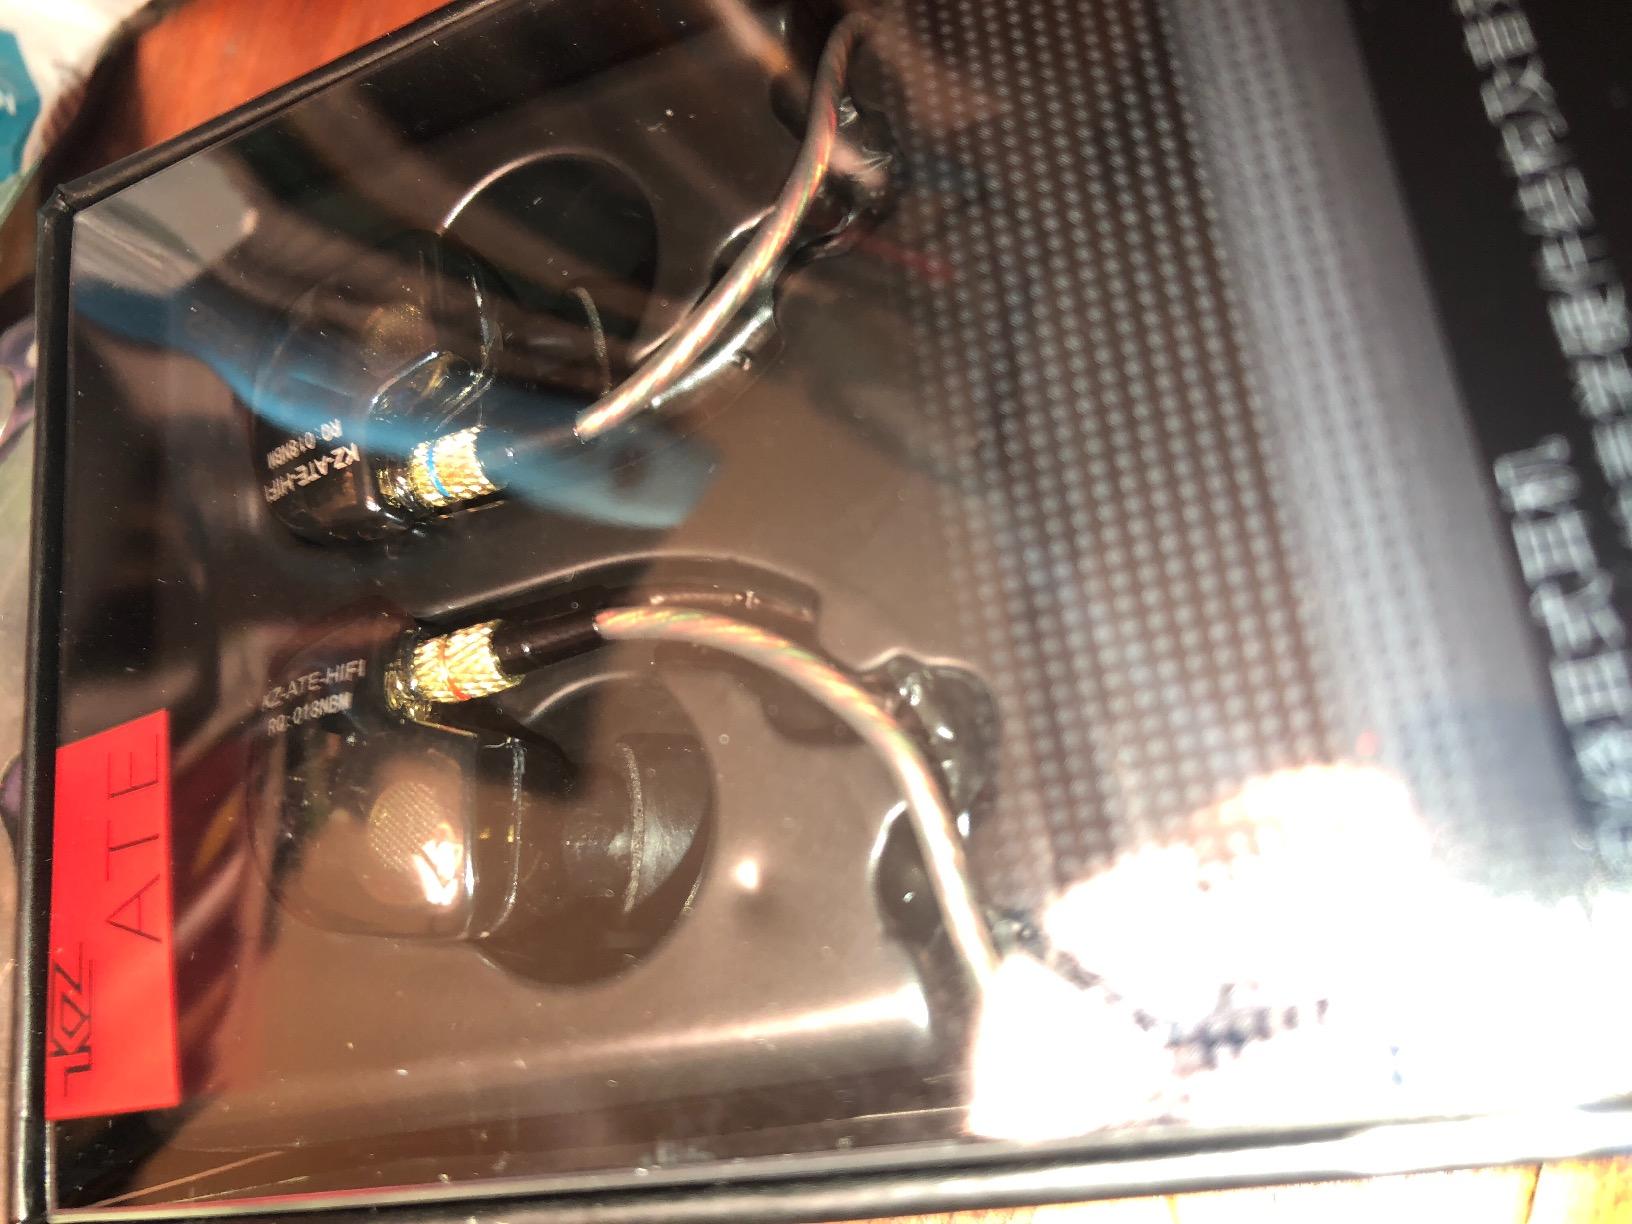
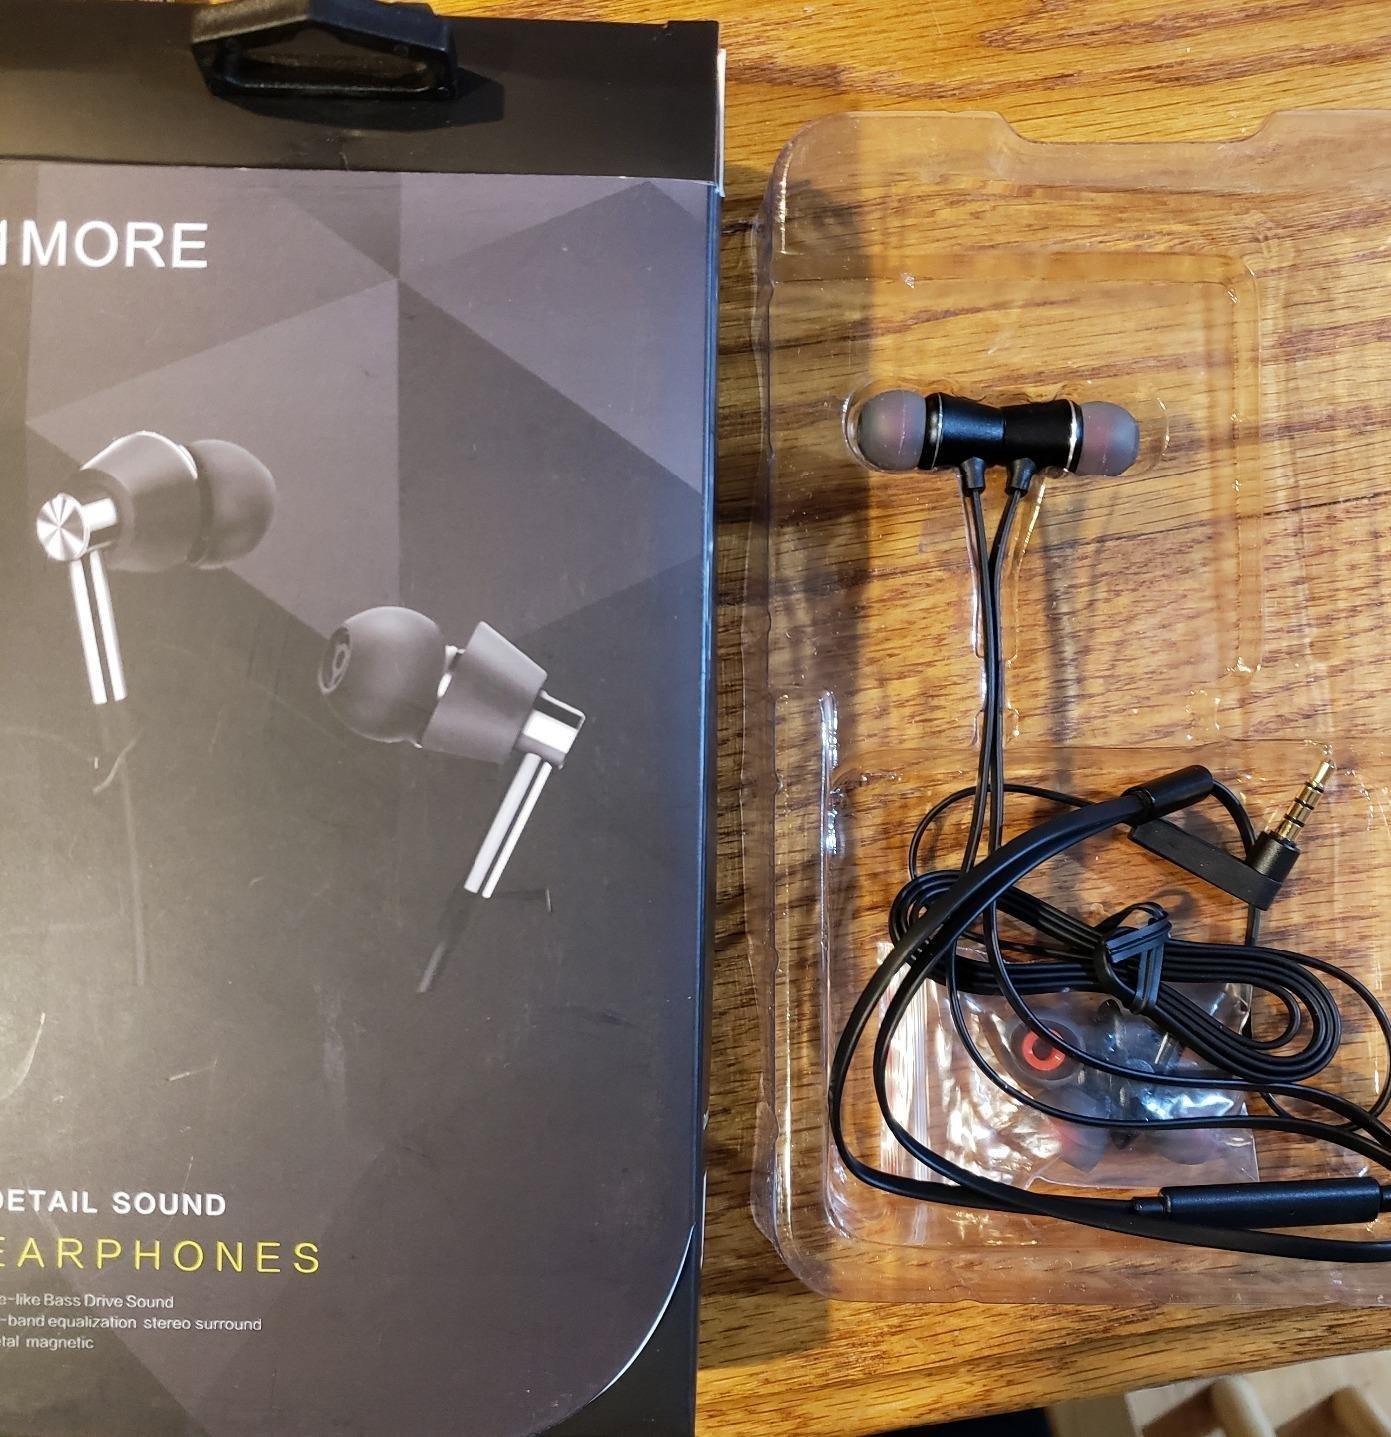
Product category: headphones
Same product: no